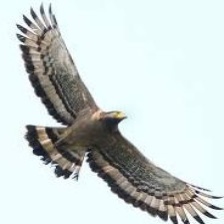
Species: CRESTED SERPENT EAGLE
Scientific name: SPILORNIS CHEELA